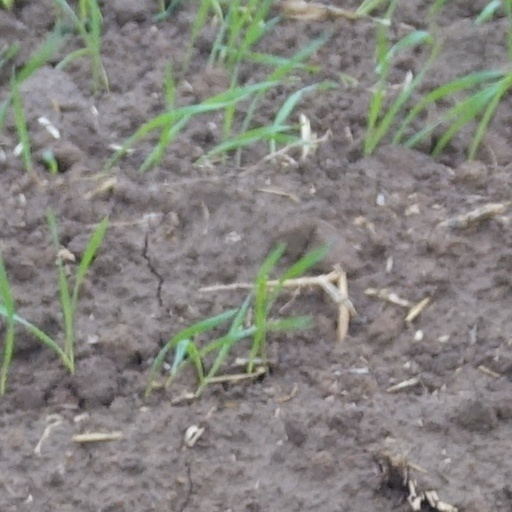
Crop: wheat